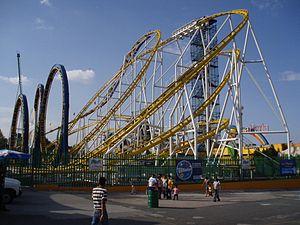
La Feria Chapultepec Mágico est un parc d'attractions situé dans le parc de Chapultepec, à Mexico. Le parc ouvert en 1964 était dirigé par le gouvernement mexicain.
Ces différentes listes sont non exhaustives.